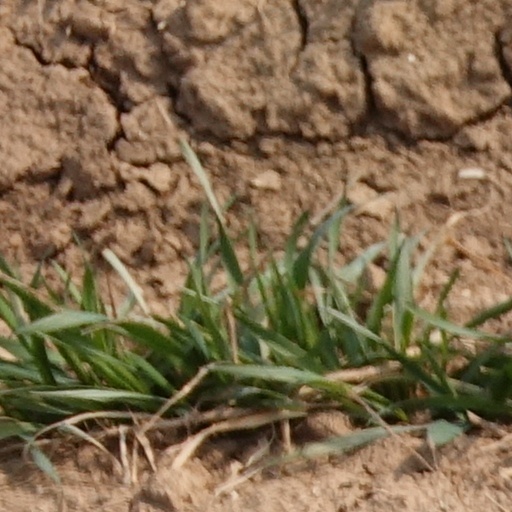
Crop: wheat